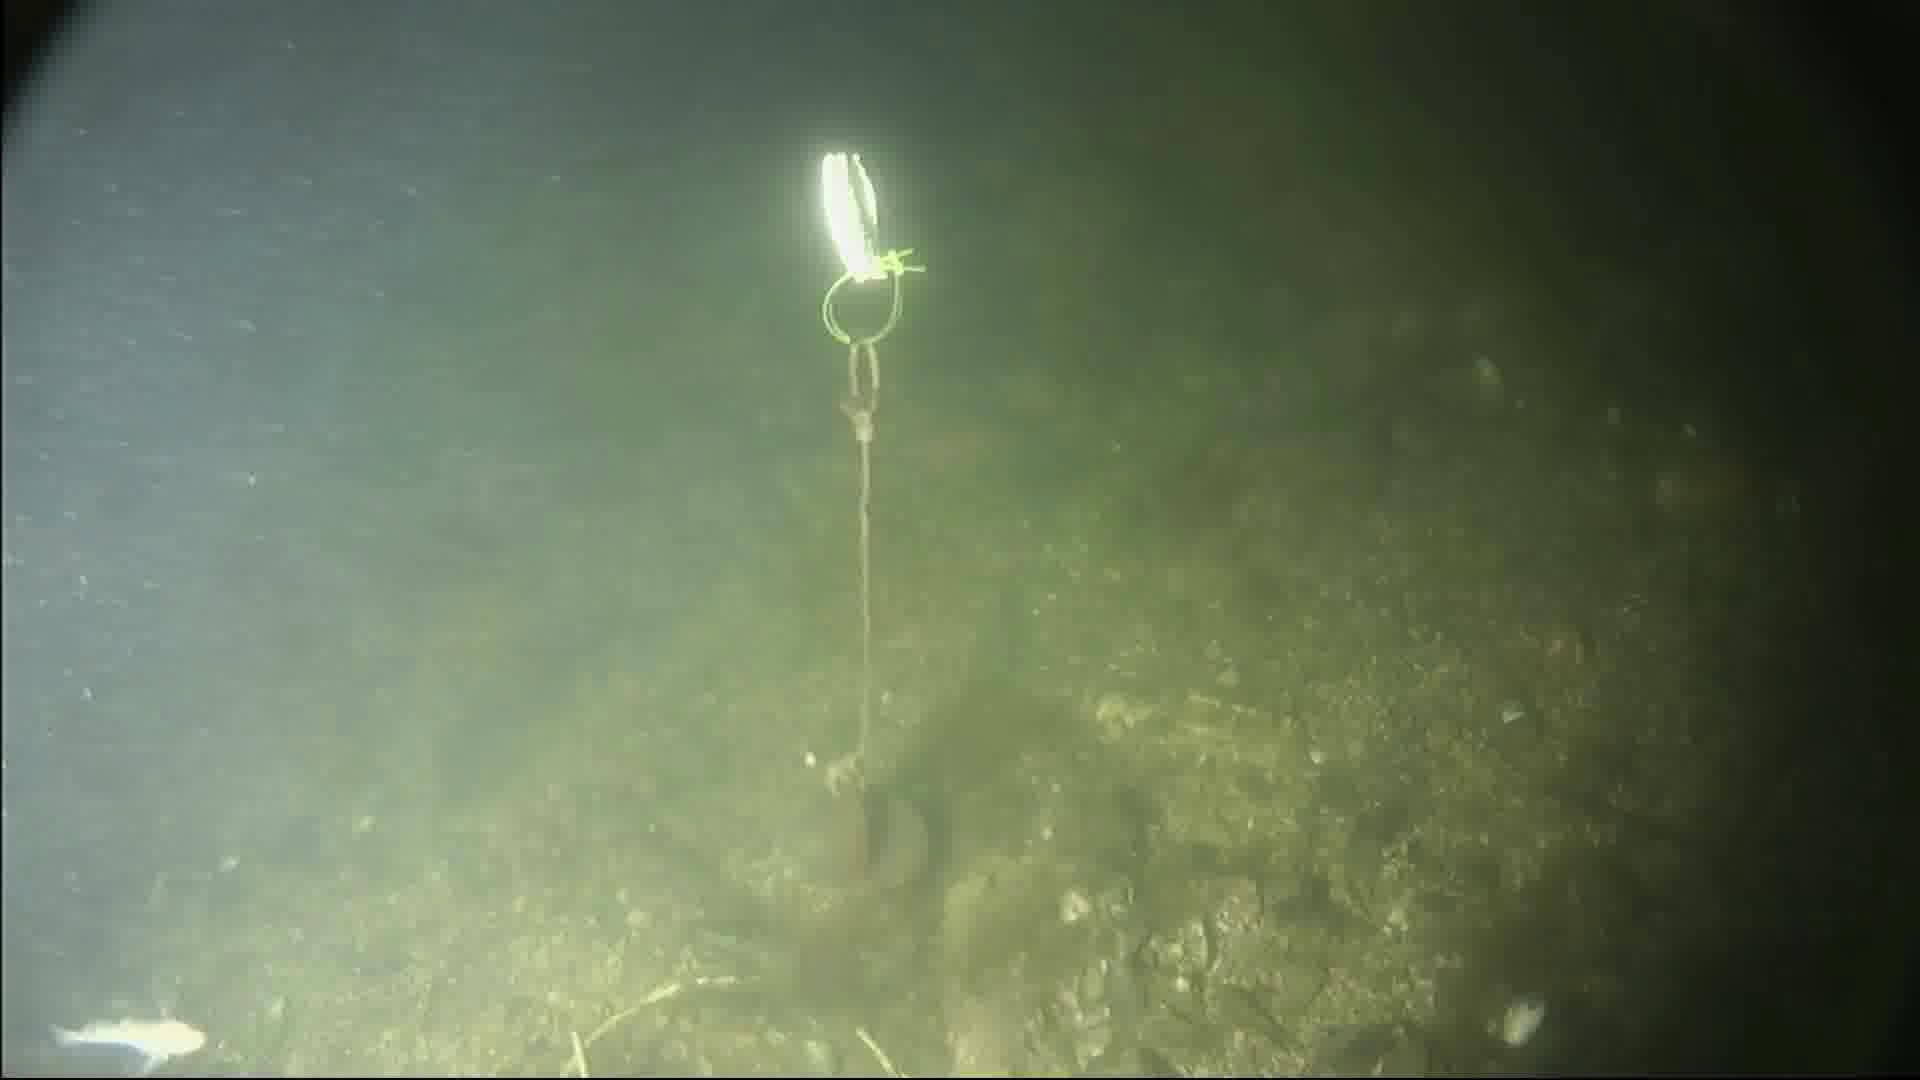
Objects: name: small_fish